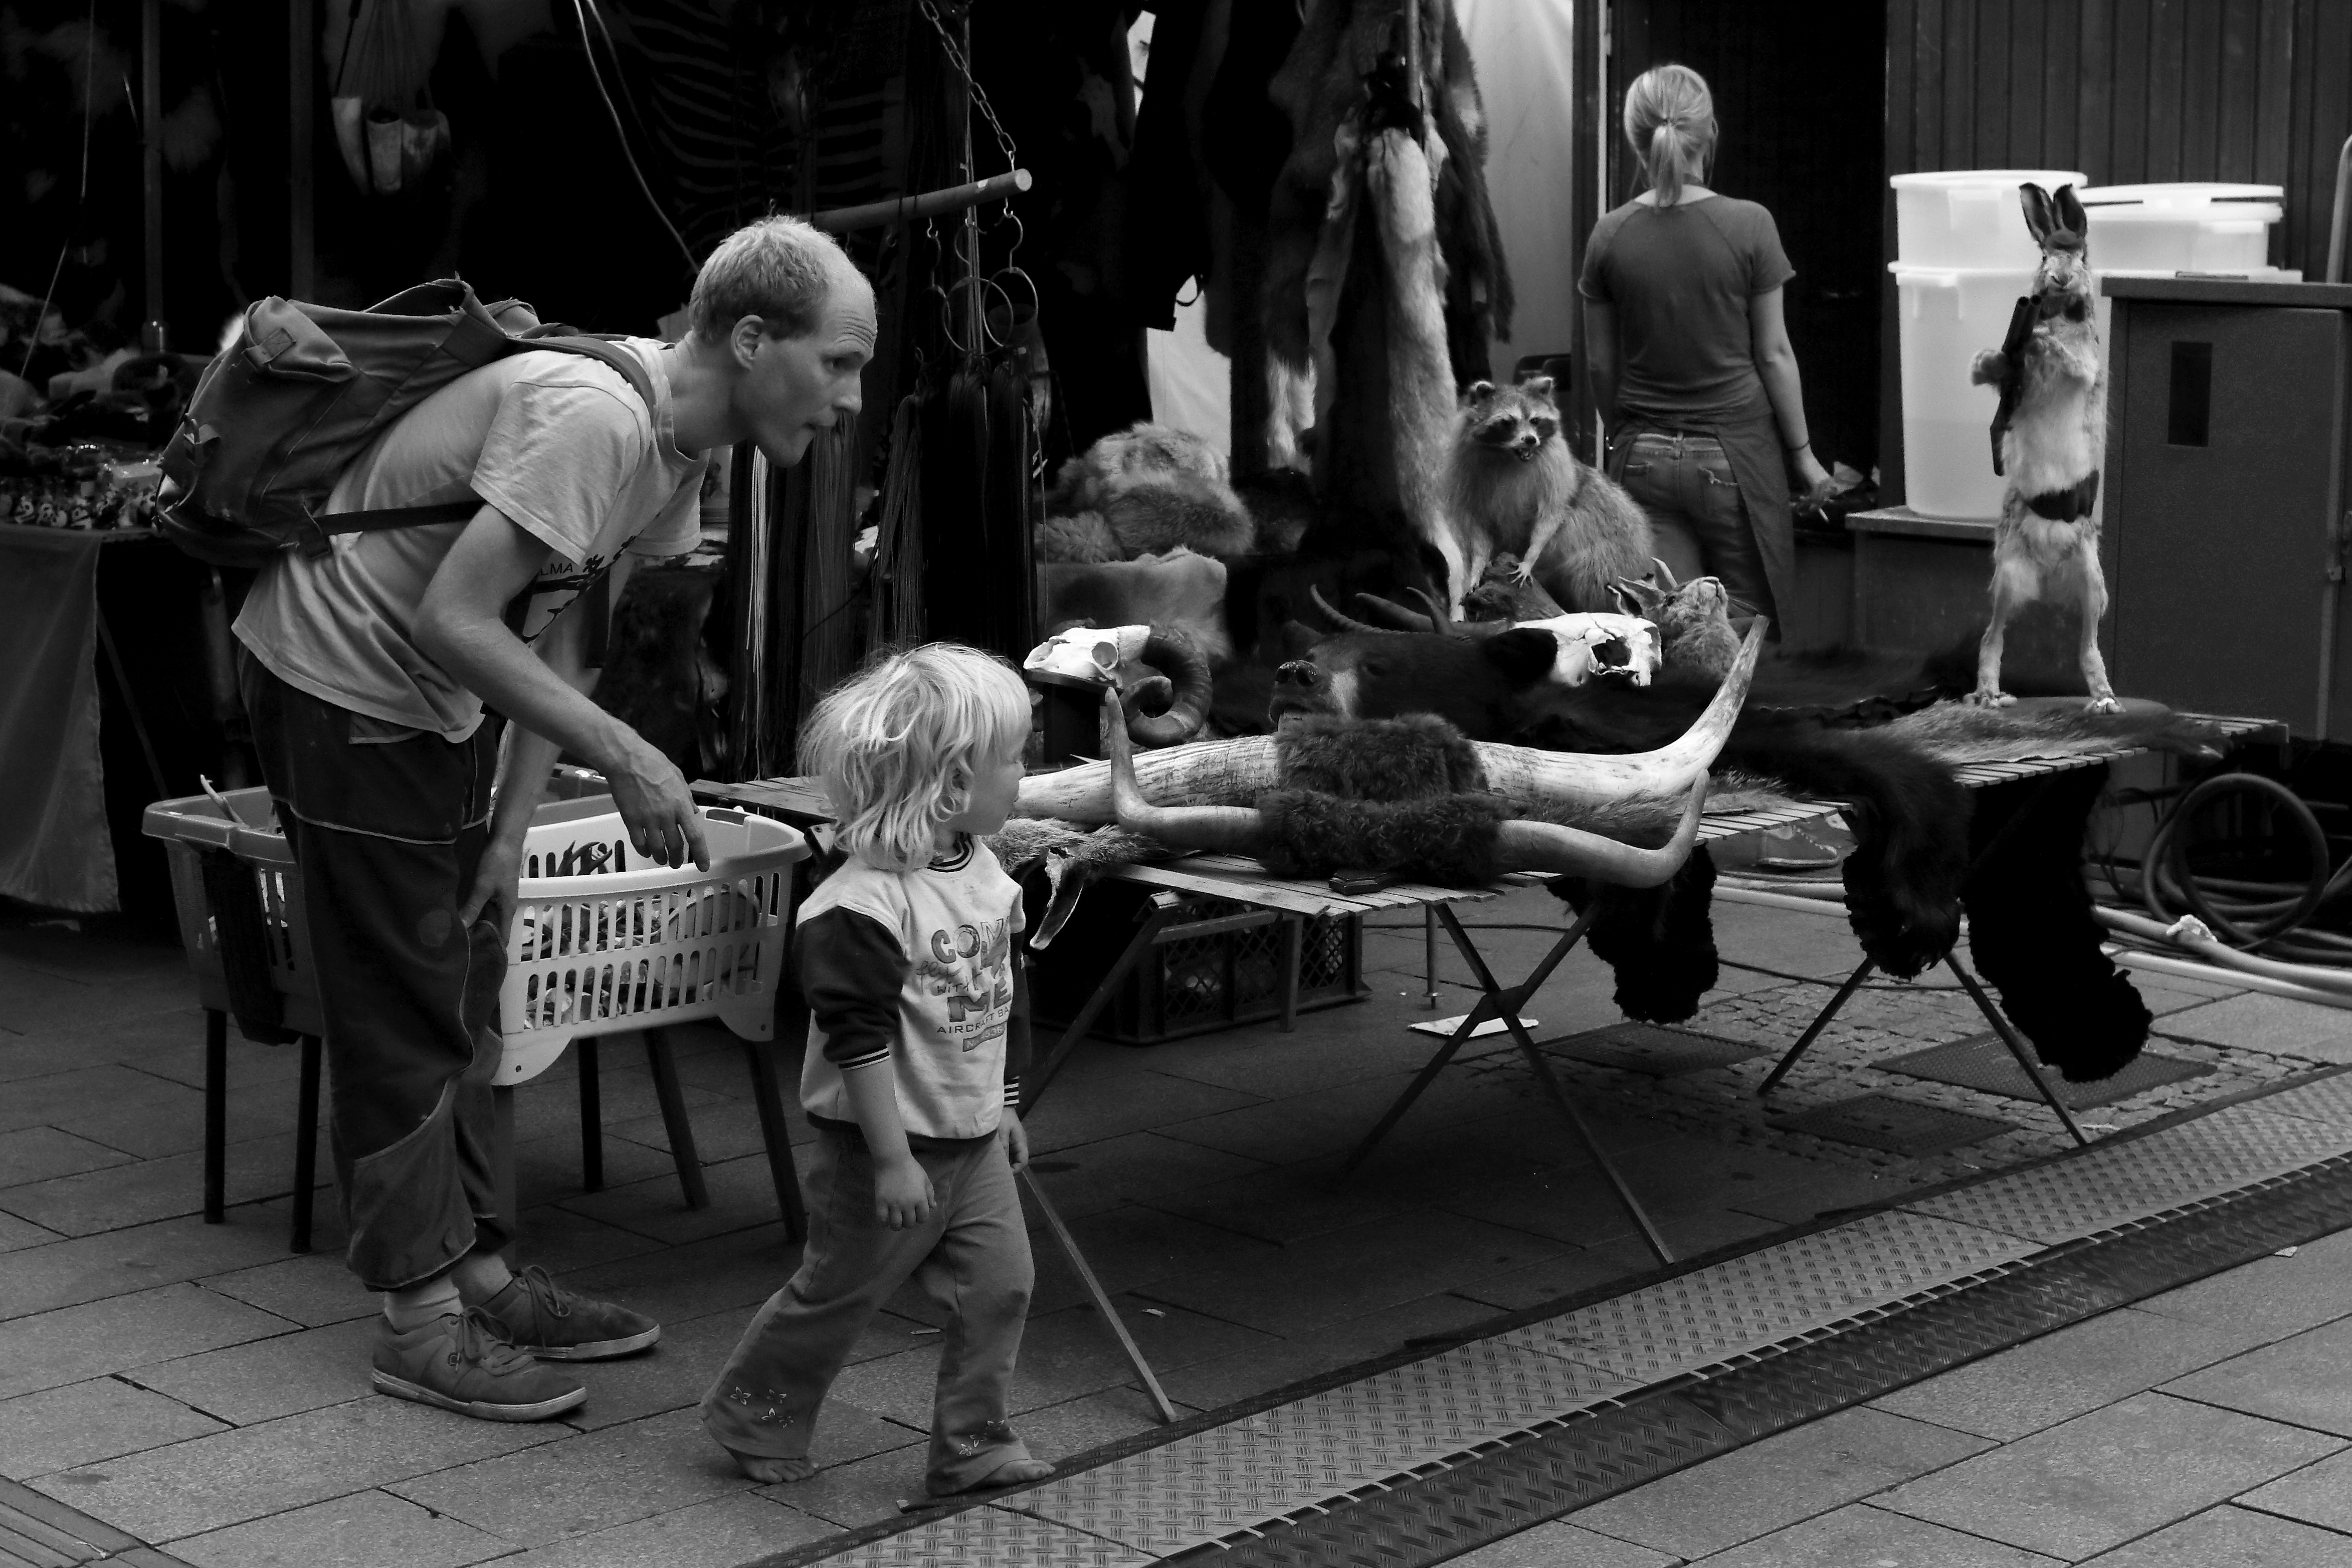
black and white, people, road, street, crowd, fur, monochrome, performance art, bw, blackandwhite, blackwhite, infrastructure, germany, deutschland, alemania, allemagne, leipzig, sw, schwarzweiss, schwarzweis, fell, streetscene, entertainment, sachsen, saxonia, germania, leute, strassenszene, schwarzweissfotografie, publicplace, ffentlicherplatz, taxidermy, schwarzweisfotografie, streetphotopgraphy, taxidermie, felle, ausgestopftetiere, monochrome photography, human positions